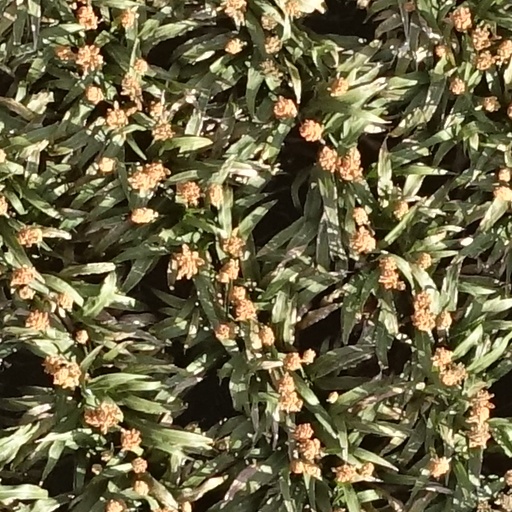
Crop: sorghum